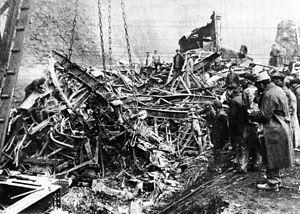
Accident ferroviaire de Saint-Michel-de-Maurienne
L'accident ferroviaire de Saint-Michel-de-Maurienne, qui s'est déroulé le 12 décembre 1917 dans les Alpes, est le plus grave accident ferroviaire survenu en France.
Les permissionnaires français de la Première Guerre mondiale sont les soldats bénéficiant d'un congé temporaire leur permettant de rentrer chez eux pour quelques jours, pendant le premier conflit mondial. Ces permissions ne furent que de brèves parenthèses d’une durée totale de l’ordre de soixante jours par personne sur un conflit de 1500 jours.